Hwang In-beom

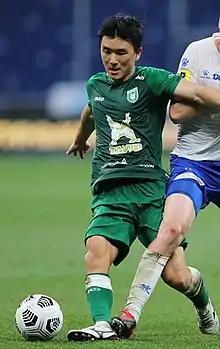
Hwang with Rubin Kazan in 2020

On 14 August 2020, Hwang transferred to Russian club Rubin Kazan. Hwang ranked favorably in statistics for chances created across the Russian Premier League until the first half of the 2020–21 season, but suffered coronavirus and heel injury afterward.